Bomb disposal

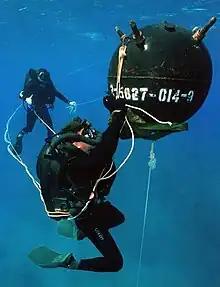
U.S. Navy explosive ordnance disposal (EOD) divers

Besides large mine-clearing vehicles such as the Trojan, the British Army also uses small remote controlled vehicles such as the Dragon Runner and the Chevette.